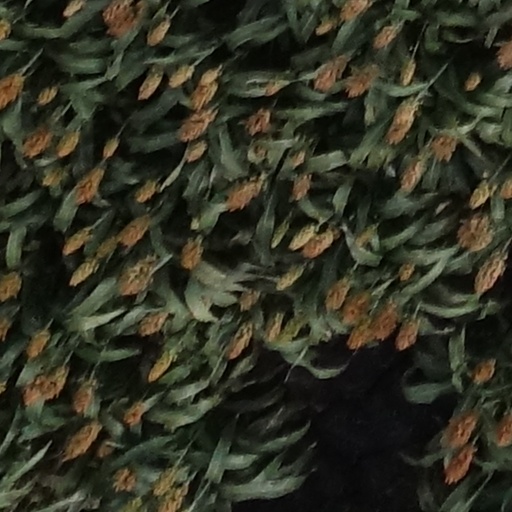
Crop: sorghum